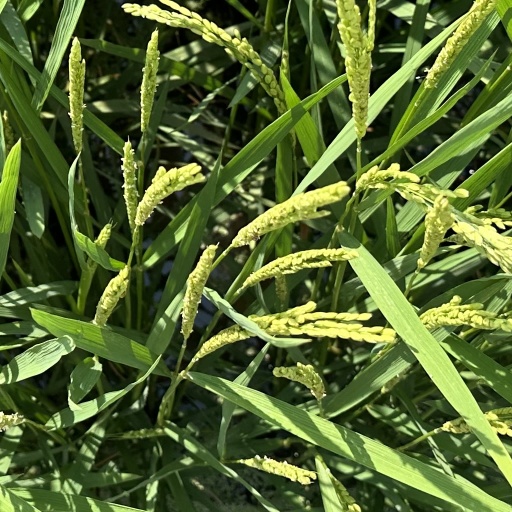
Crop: rice